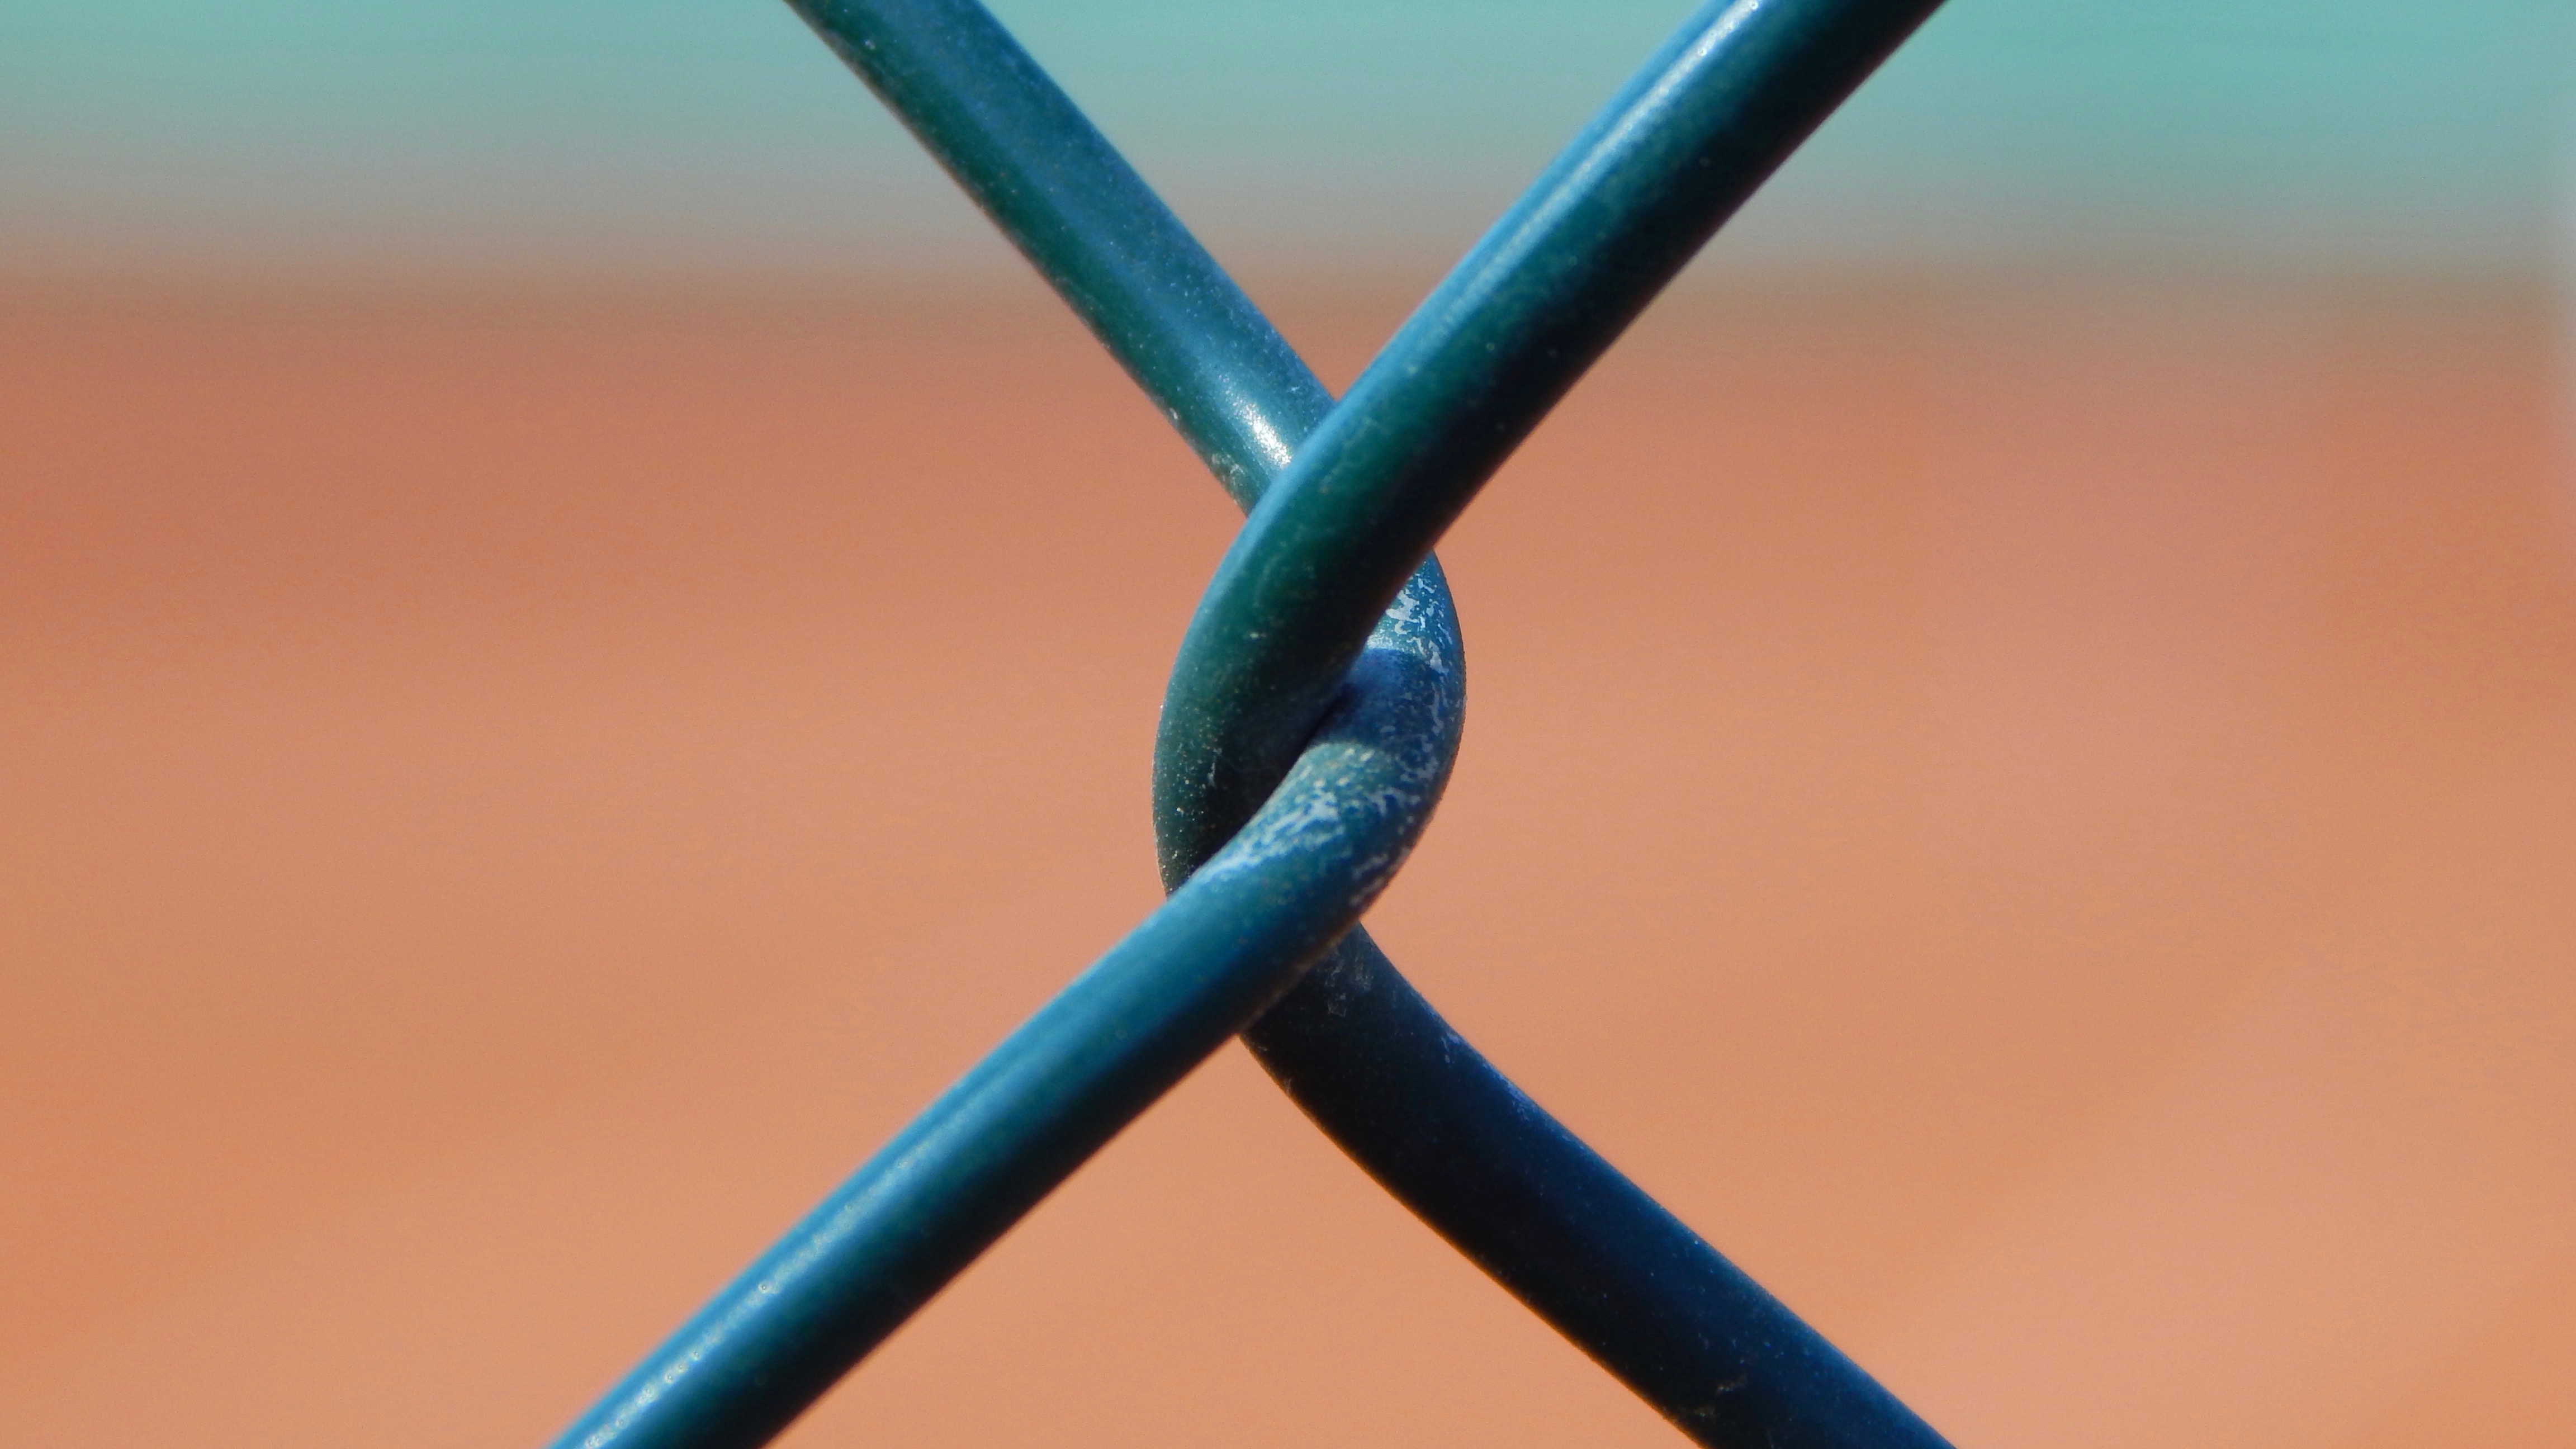
branch, line, green, color, blue, together, close up, crossroads, network, union, macro photography, hooking, plant stem